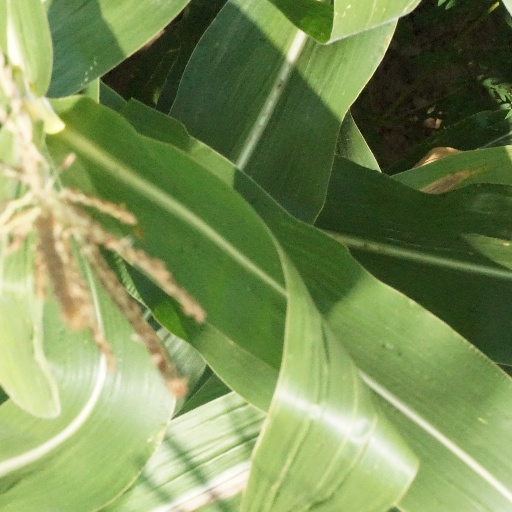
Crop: maize; corn